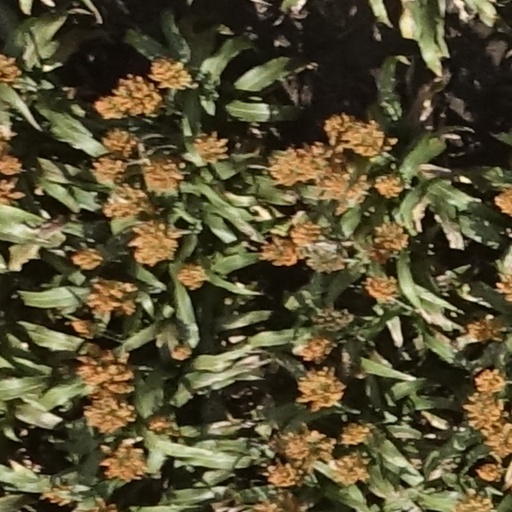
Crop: sorghum